List of longest caves

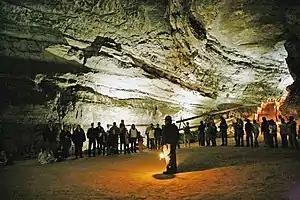
Mammoth Cave, the world's longest known cave system

This list of longest caves includes caves in which the combined length of documented passageways exceeds . In some of these caves, passageways are still being discovered.